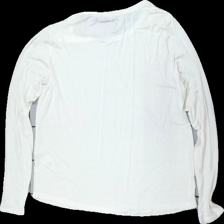
View: back
Type: Top
Category: Ladies
Brand: Indiska
Colors: White
Material: 100% viscose
Cut: Regular
Size: M
Season: All
Damage location: middle right
Damage 2 location: bottom left
Price range: 50-100
Recommended usage: Reuse
Description: vit långärmad tröja